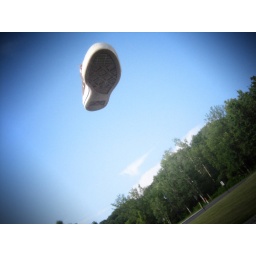
Killing time at the Saratoga train station by photographing my shoe